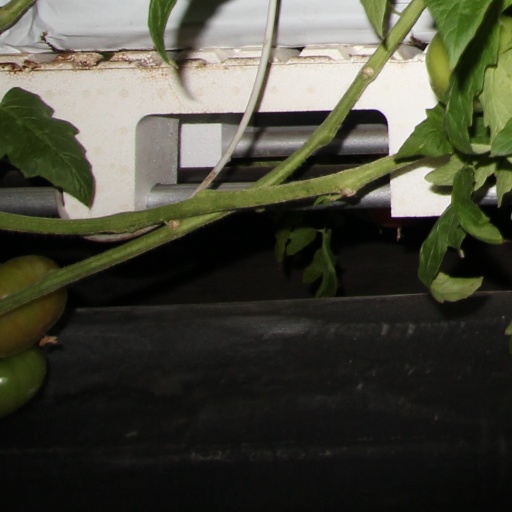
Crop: tomato